Tere Ishq Mein Ghayal

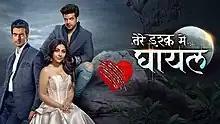

Tere Ishq Mein Ghayal is an Indian Hindi-language supernatural fantasy television series that aired from 13 February 2023 to 9 June 2023 on Colors TV. From 12 June 2023 to 12 July 2023, the show exclusively streamed on JioCinema. An adaptation of the successful American series "The Vampire Diaries", produced by Yash A Patnaik and Mamta Patnaik under the banner of Beyond Dreams Entertainment and Inspire Films, it stars Karan Kundrra, Gashmeer Mahajani and Reem Shaikh in main roles respectively.